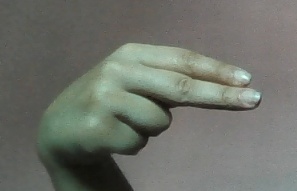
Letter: ain